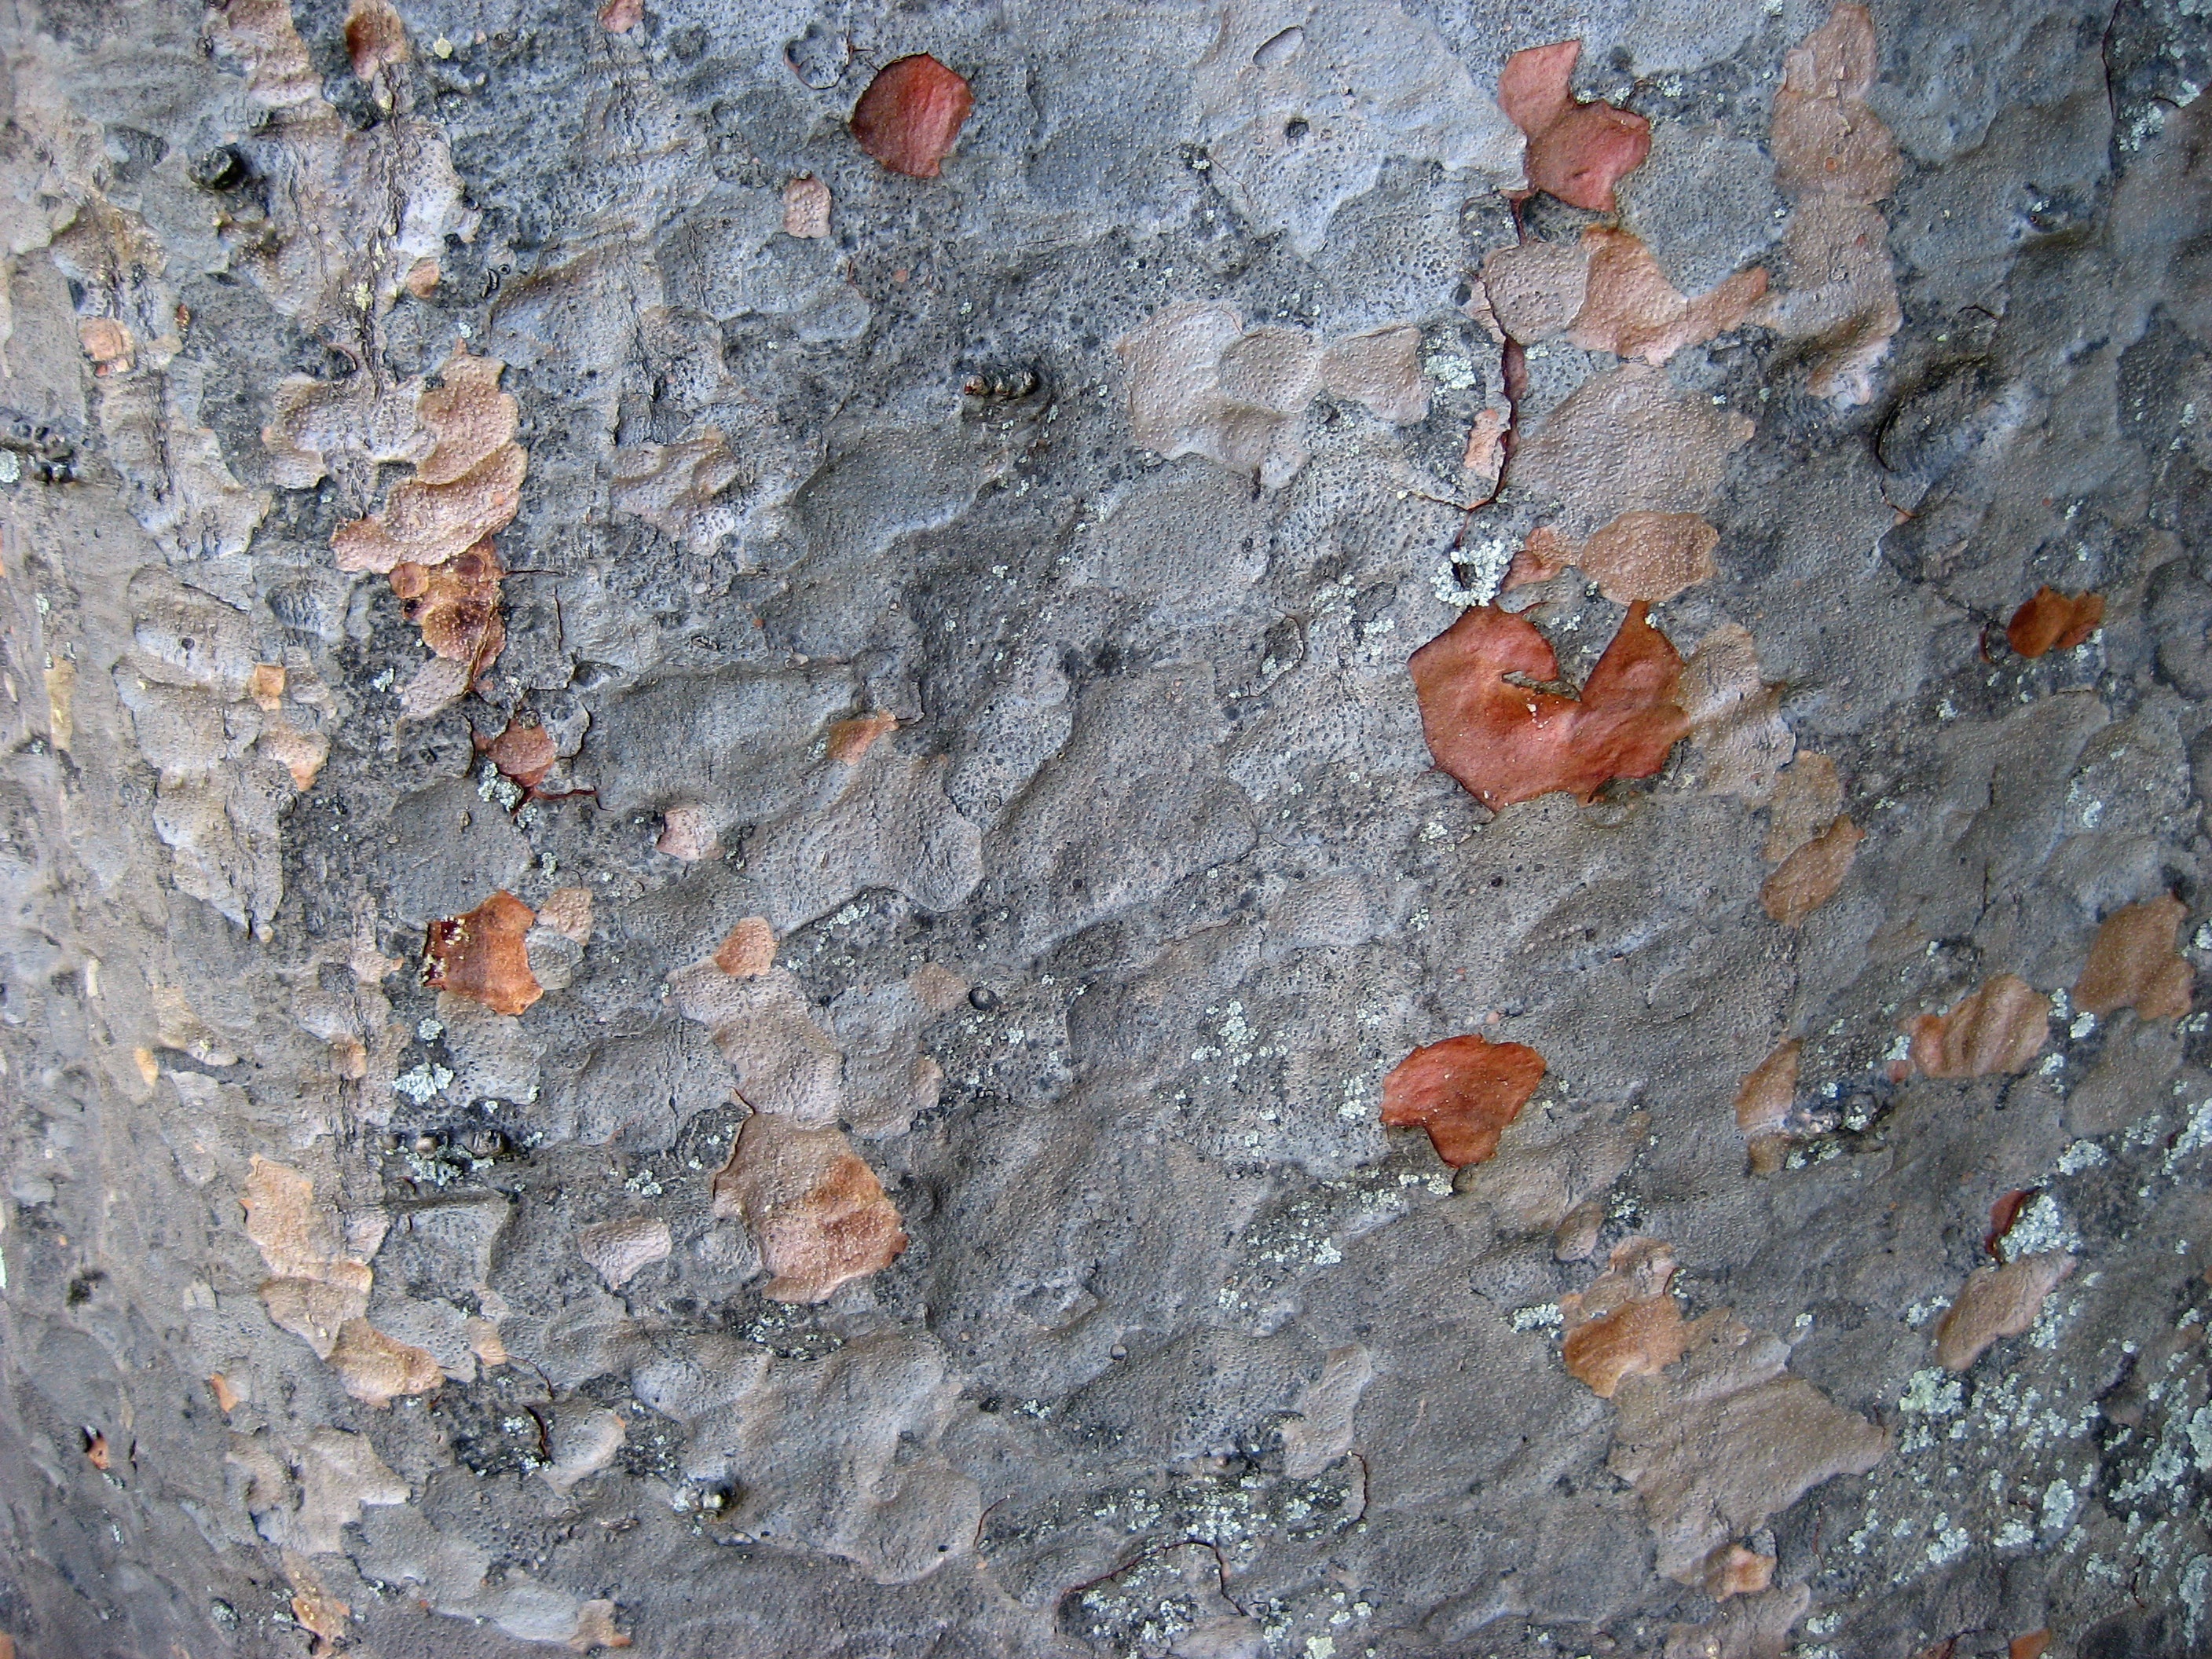
nature, rock, plant, wood, texture, leaf, wall, soil, botany, flora, material, conifer, background, geology, new zealand, wallpaper, auckland, tree bark, big tree, silver color, bark agathis robusta, brown beige color silver, kauri tree queensland